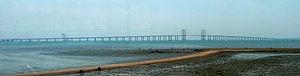
Cette liste de ponts de Chine a pour vocation de présenter une liste de ponts remarquables de Chine, tant par leurs caractéristiques dimensionnelles, que par leur intérêt architectural ou historique et incluant toutes les subdivisions telles que le Tibet et Hong Kong.
Le pont Haiwan relie la ville de Qingdao avec sa banlieue en traversant le nord de la baie de Jiaozhou, en Chine.
Le présent article recense une liste de ponts remarquables par leurs caractéristiques dimensionnelles ou présentant un intérêt architectural ou historique. Les records cités sont établis dans l'état actuel des connaissances. Ils sont susceptibles d'être modifiés par l'ajout d'informations inconnues jusqu'alors ou par la construction de nouveaux ouvrages.